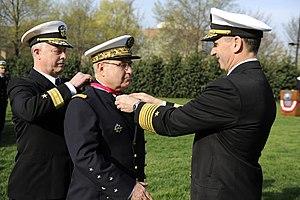
Bernard Rogel, né le 5 janvier 1956 à Brest, est un officier de la Marine française. Amiral, il est chef de l'état-major particulier du président de la République du 13 juillet 2016 au 1ᵉʳ août 2020, après avoir été chef d'état-major de la Marine du 12 septembre 2011 au 6 juillet 2016.